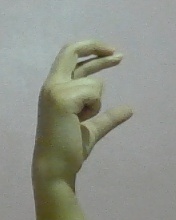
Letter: thal